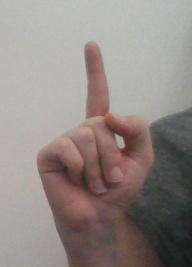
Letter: bb